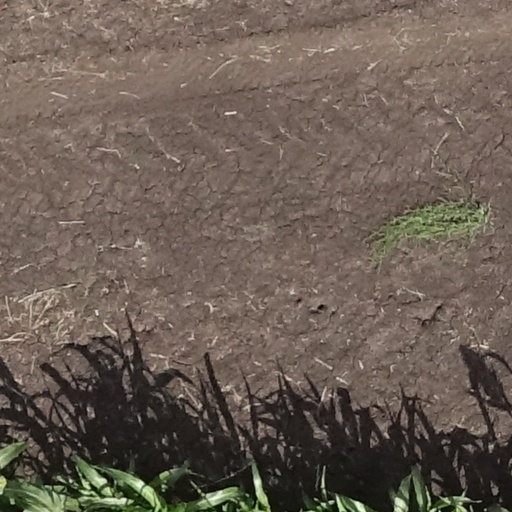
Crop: sorghum